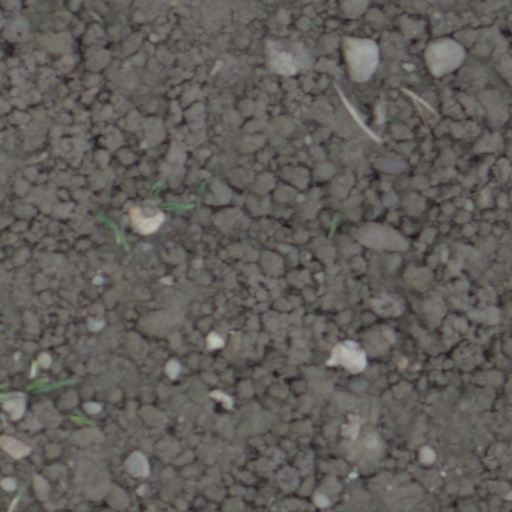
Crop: wheat